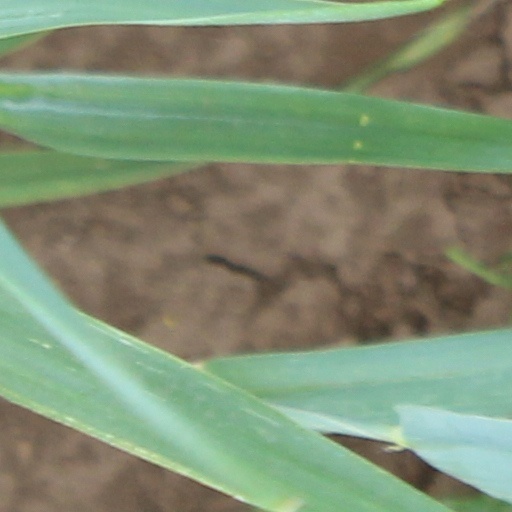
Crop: wheat